O Antiphons

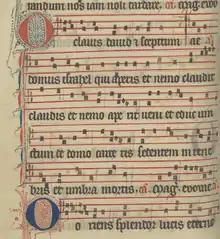
The antiphon "O clavis David" in an antiphonal

The O Antiphons (also known as the Great Advent Antiphons or Great Os) are antiphons used at Vespers during the Magnificat on the last seven days of Advent in Western Christian traditions. They likely date to sixth-century Italy, when Boethius refers to the text in "The Consolation of Philosophy". They subsequently became one of the key musical features of the days leading up to Christmas.